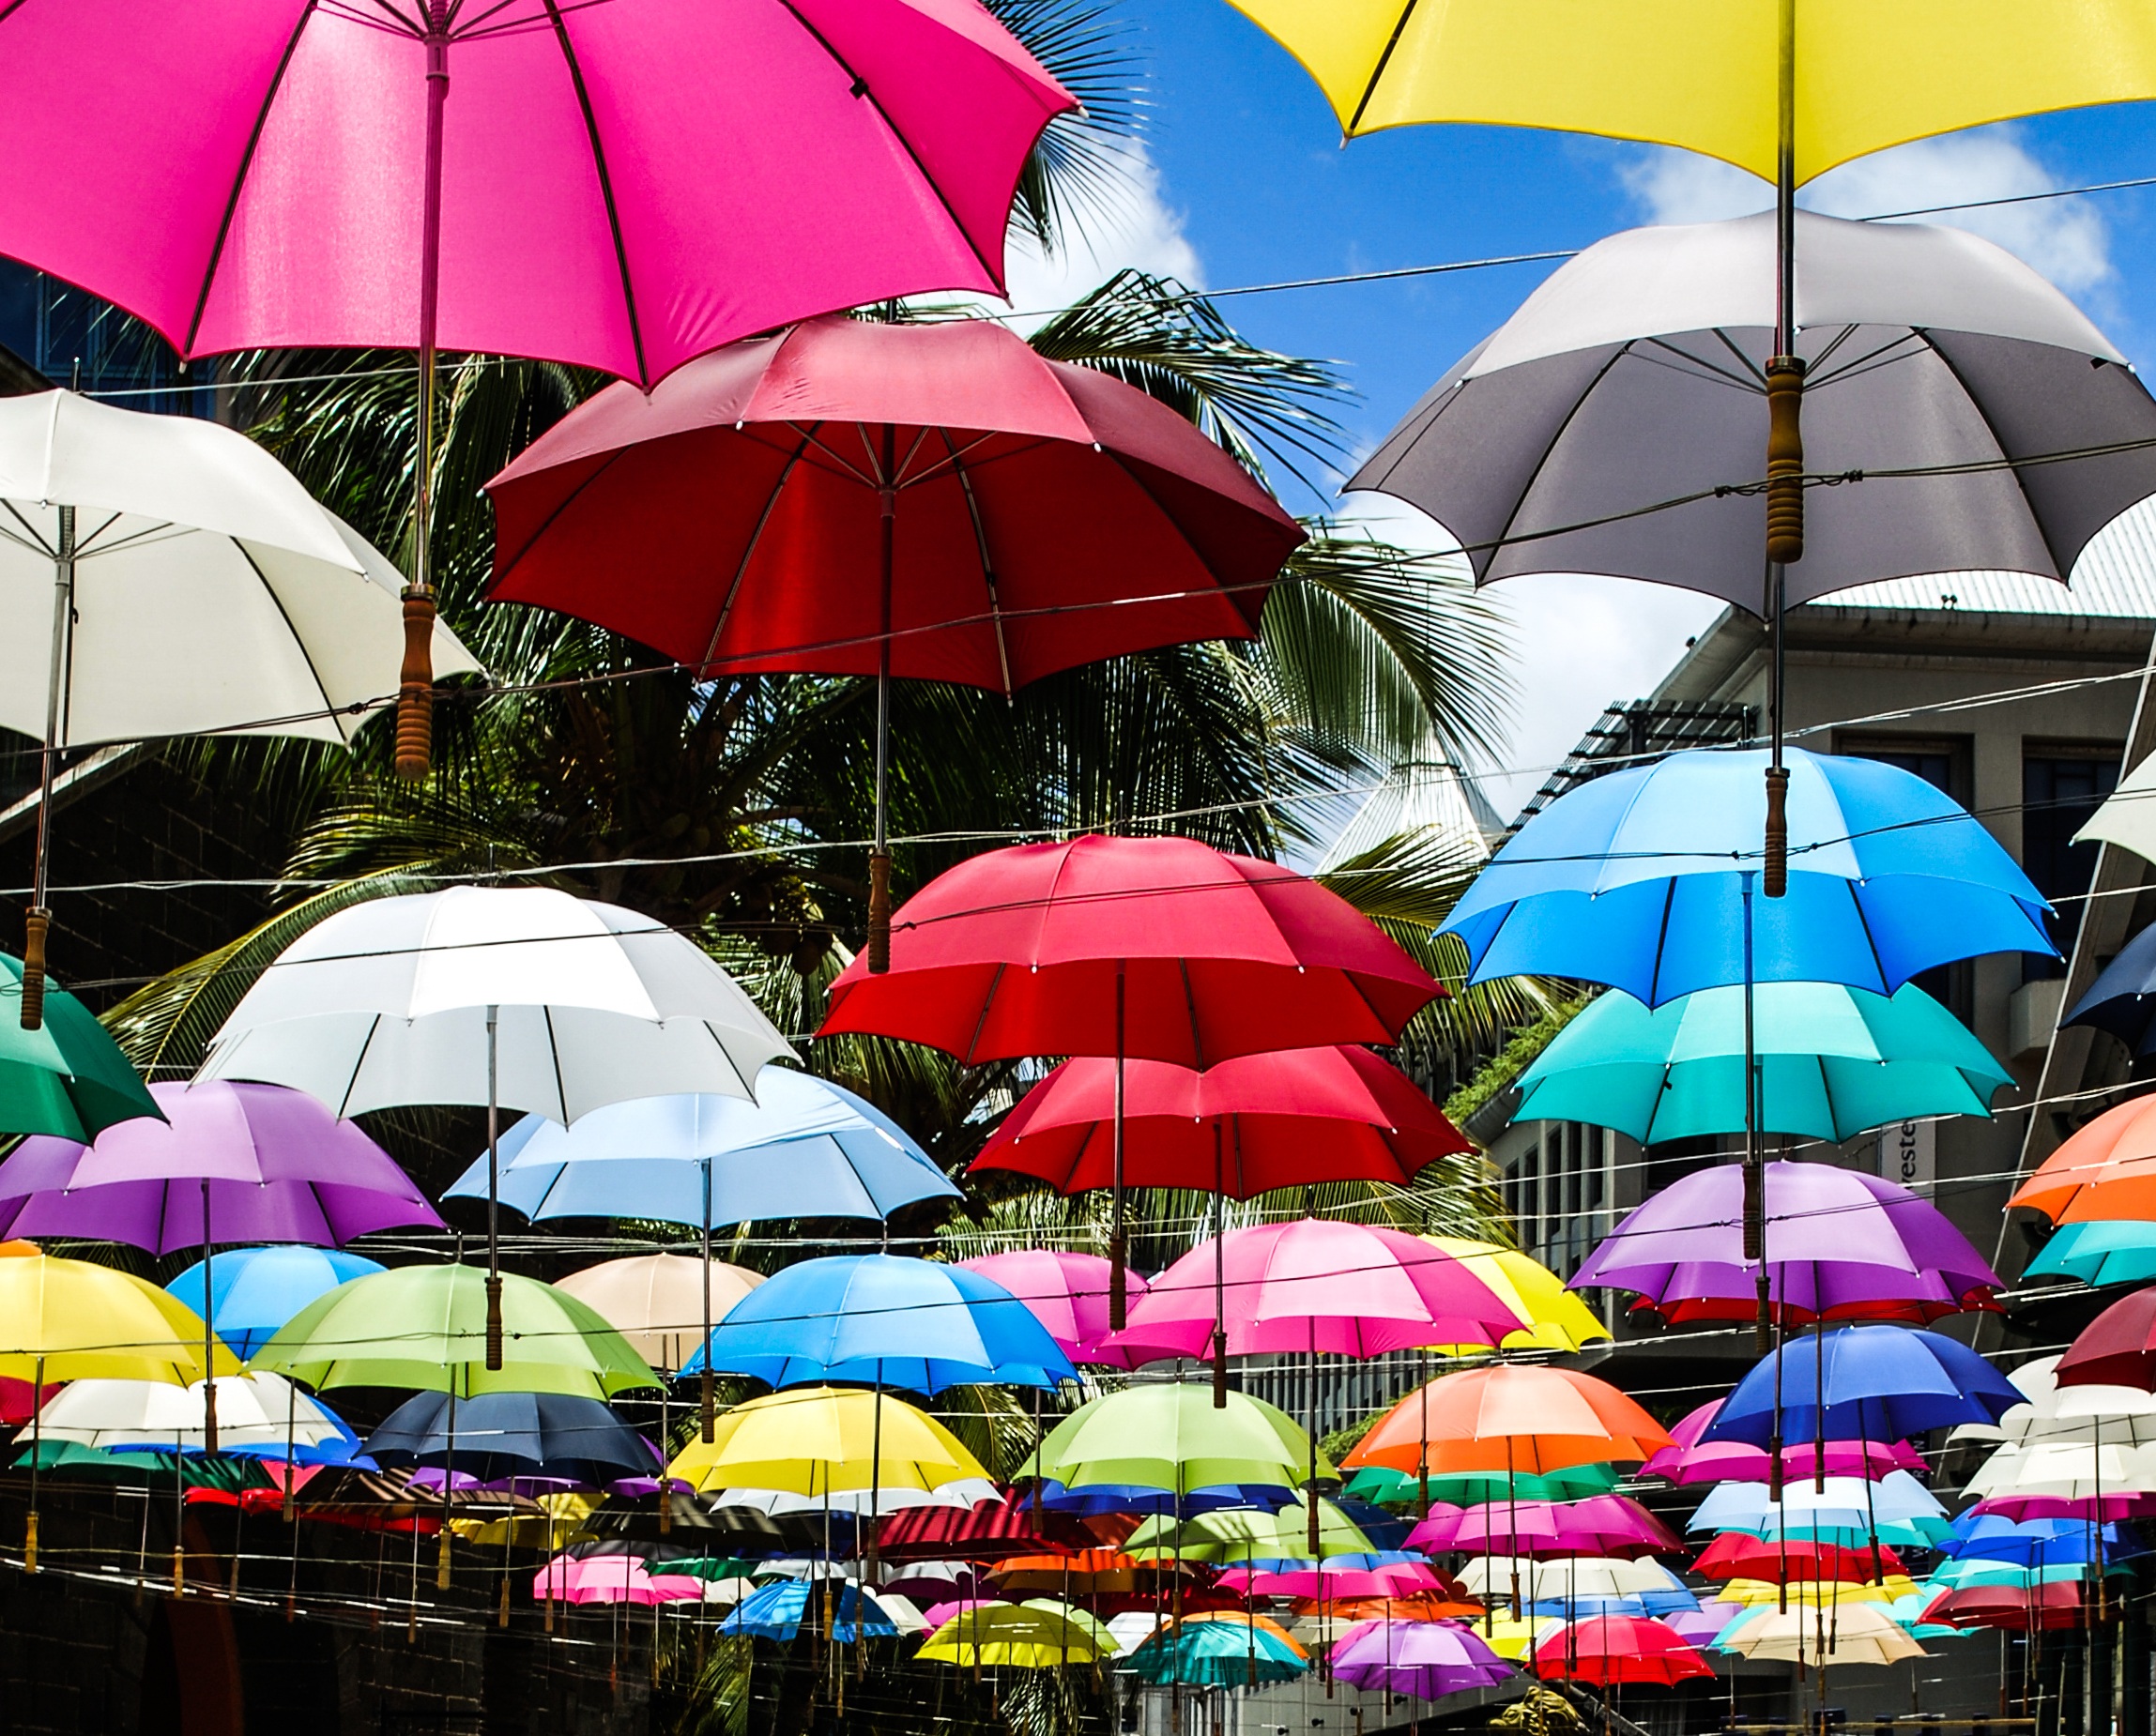
sky, white, roof, umbrella, color, shadow, blue, hanging, yellow, pink, art, umbrellas, colours, mauritius, fashion accessory